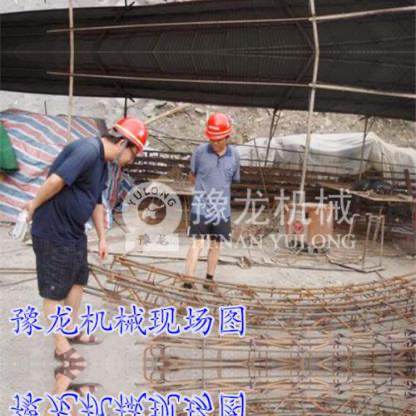
Objects in the image:
label: helmet
label: helmet